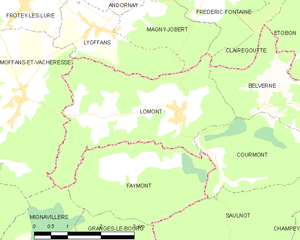
Carte des communes françaises